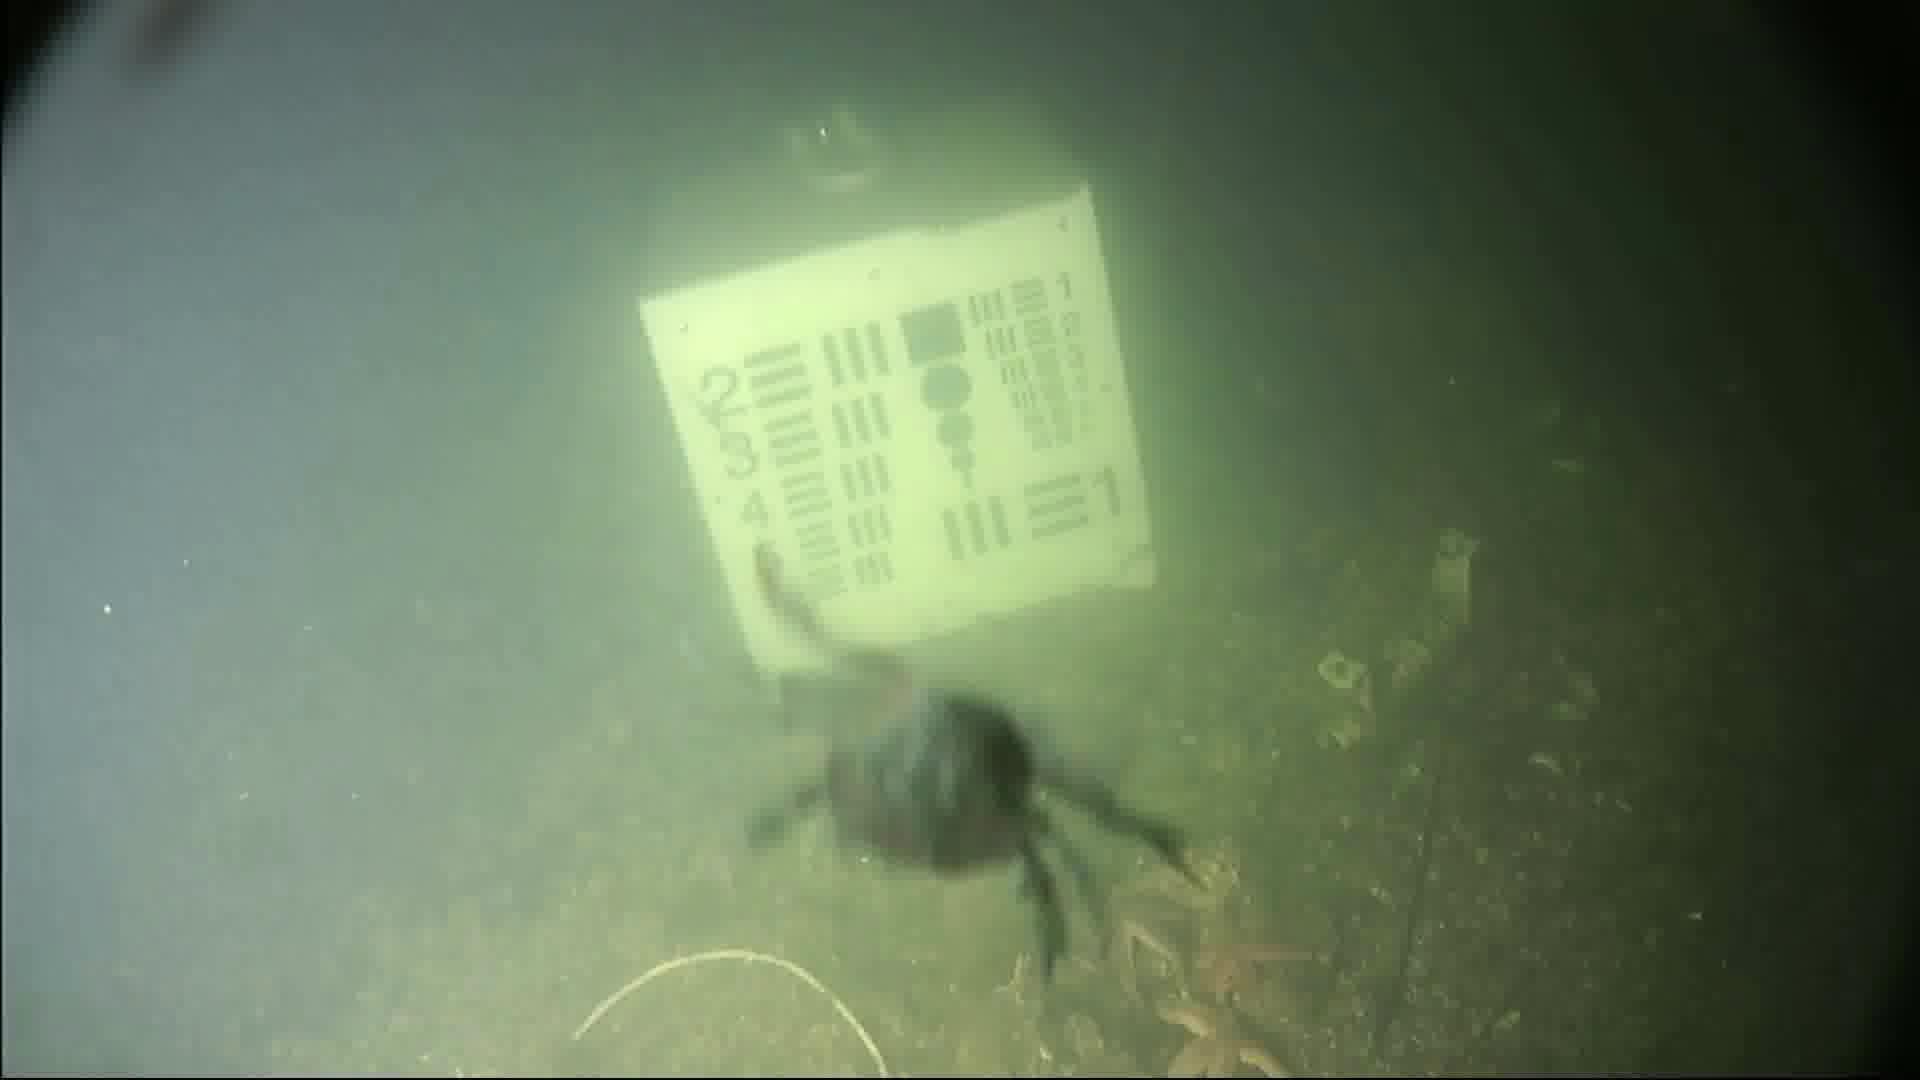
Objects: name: starfish
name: crab